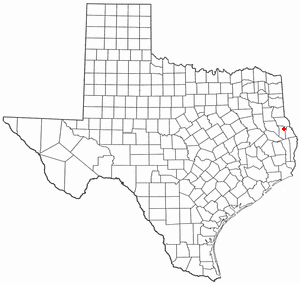
La ville de San Augustine est le siège du comté de San Augustine, dans l’État du Texas, aux États-Unis. Sa population s’élevait à 2 108 habitants lors du recensement de 2010, estimée à 1 924 habitants en 2016.